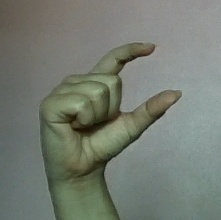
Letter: dal